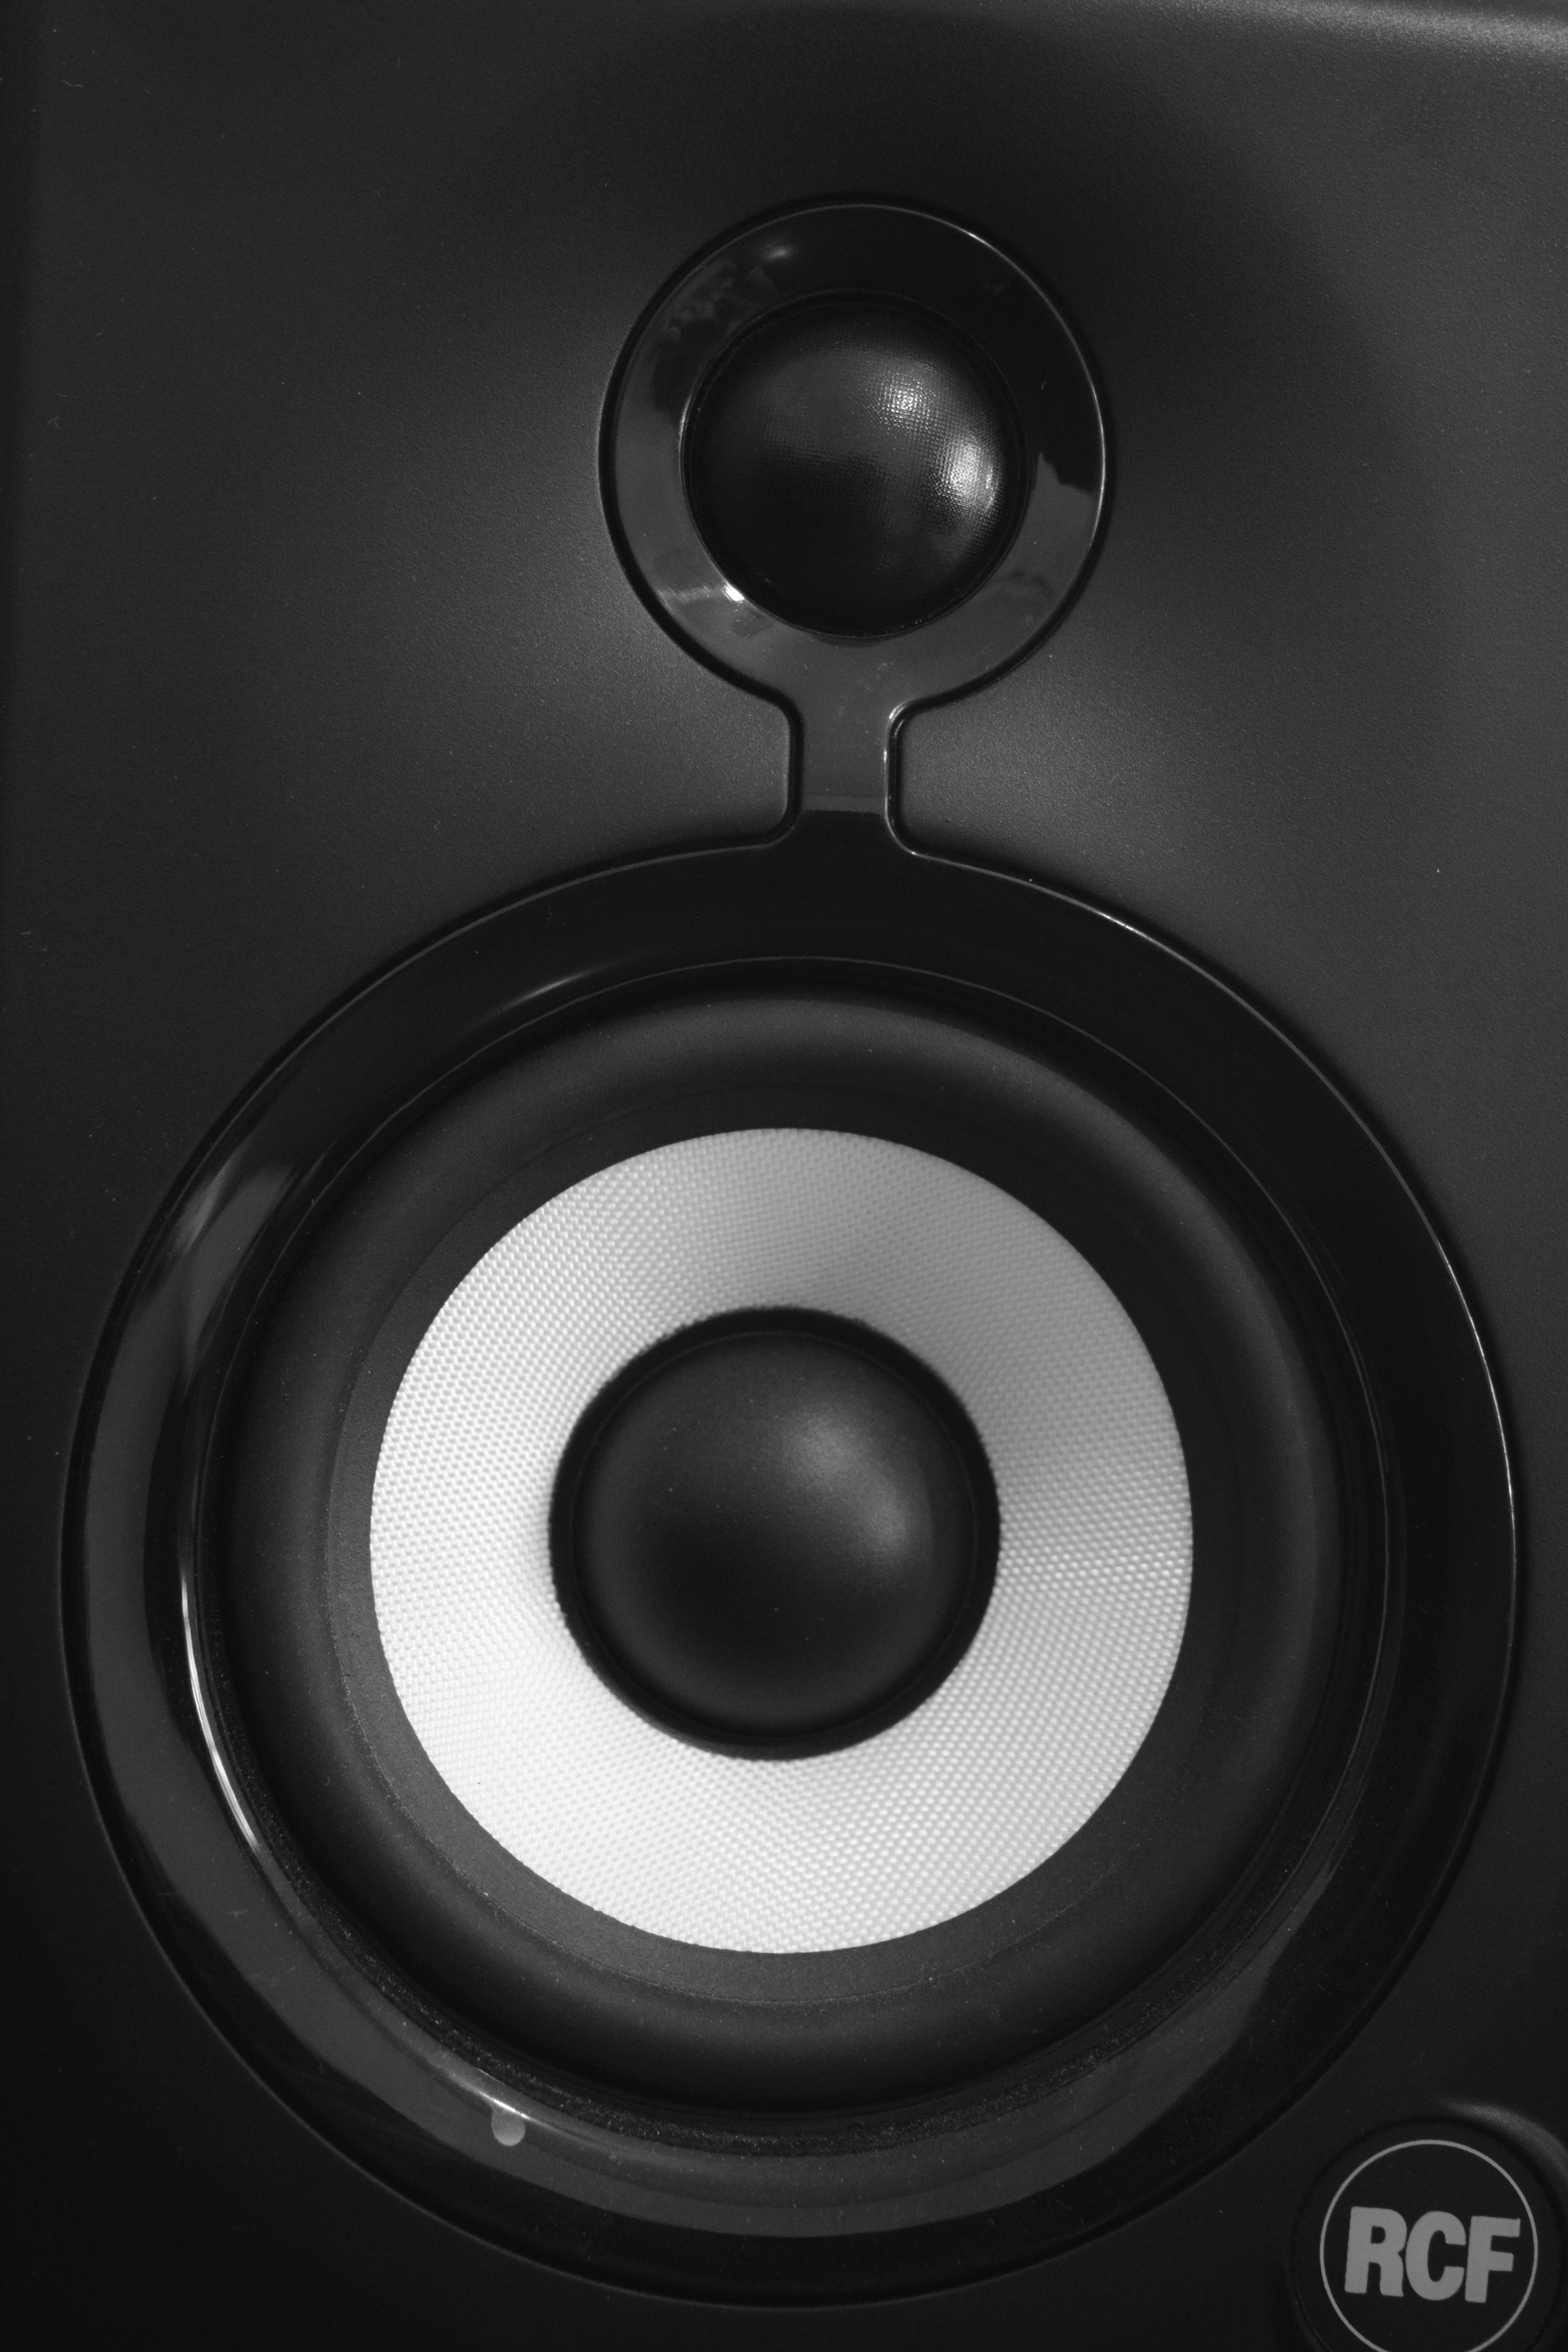
black and white, technology, wheel, speaker, circle, stereo, audio, musical, sound, subwoofer, multimedia, loudspeaker, audio equipment, beats, electronic device, sound box, computer speaker, studio monitor